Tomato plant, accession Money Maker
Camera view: horizontal (90 deg, fisheye); turntable rotation: 60 degrees
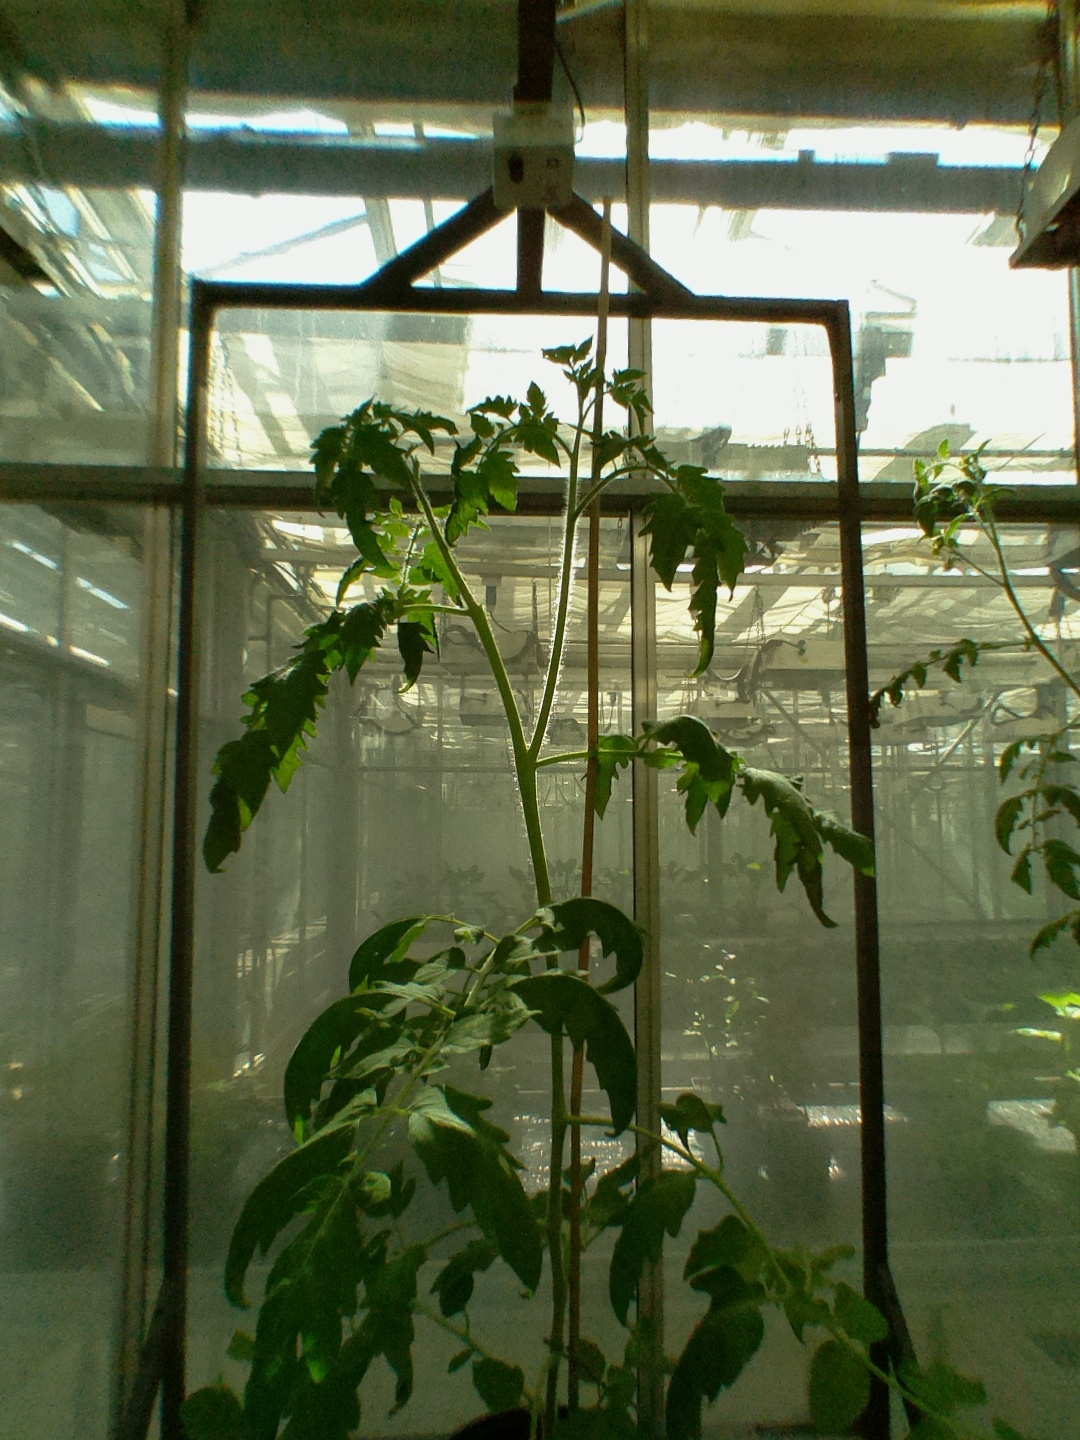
BBCH growth stage 23: 30%-40% Side shoots formed